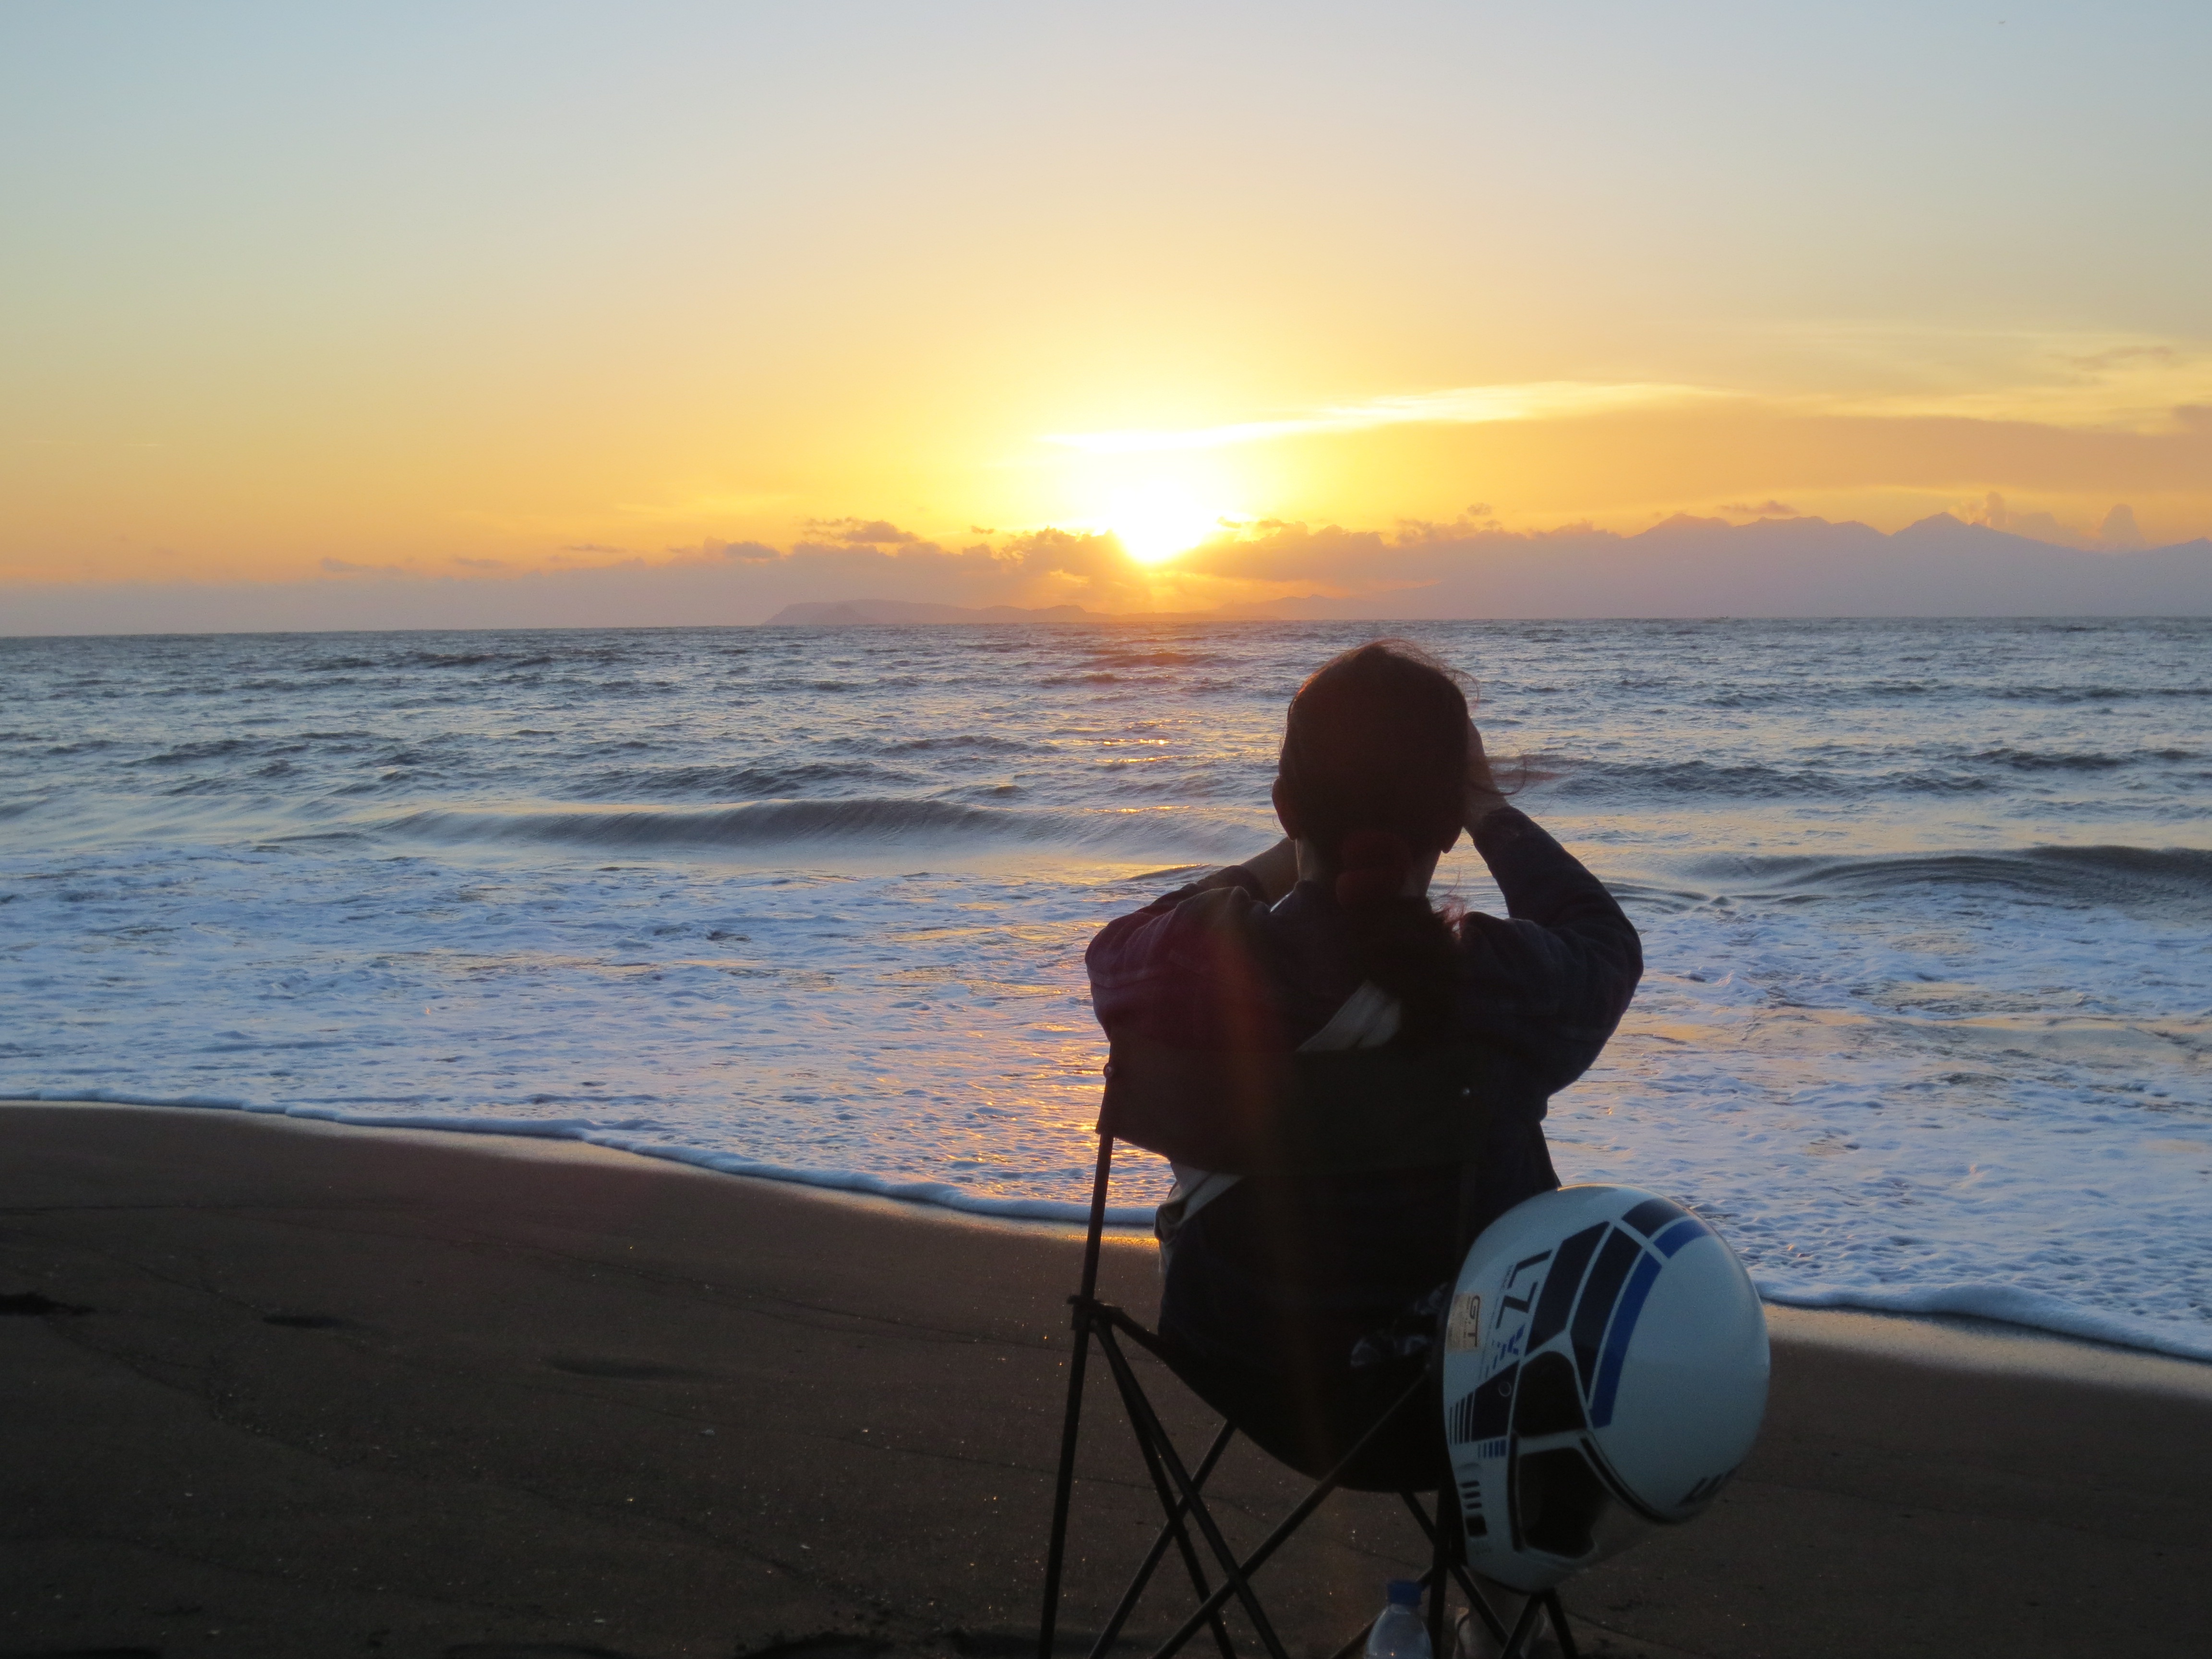
beach, landscape, sea, coast, water, nature, sand, ocean, horizon, light, sky, sun, sunrise, sunset, white, sunlight, morning, shore, wave, summer, vacation, travel, dusk, evening, relax, tropical, color, holiday, blue, blue sky, design, bright, deep, cape, water background, nature background, blue background, summer background, nature abstract, wind wave, abstract blue background